Caverns of Khafka

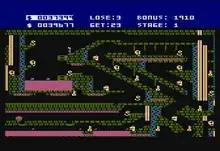
Atari 8-bit version

"Caverns of Khafka" sets the player in the shoes of a treasure hunter exploring the underground Egyptian tomb. The tomb's caverns are littered with treasure which the player must collect in order to move on to the next level. There are four levels and in each one the player must navigate moving platforms, ladders, acid baths and other obstacles. Later levels introduce killer bats, rolling boulders or darts flying through the caverns.